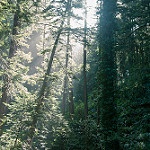
Label: forest